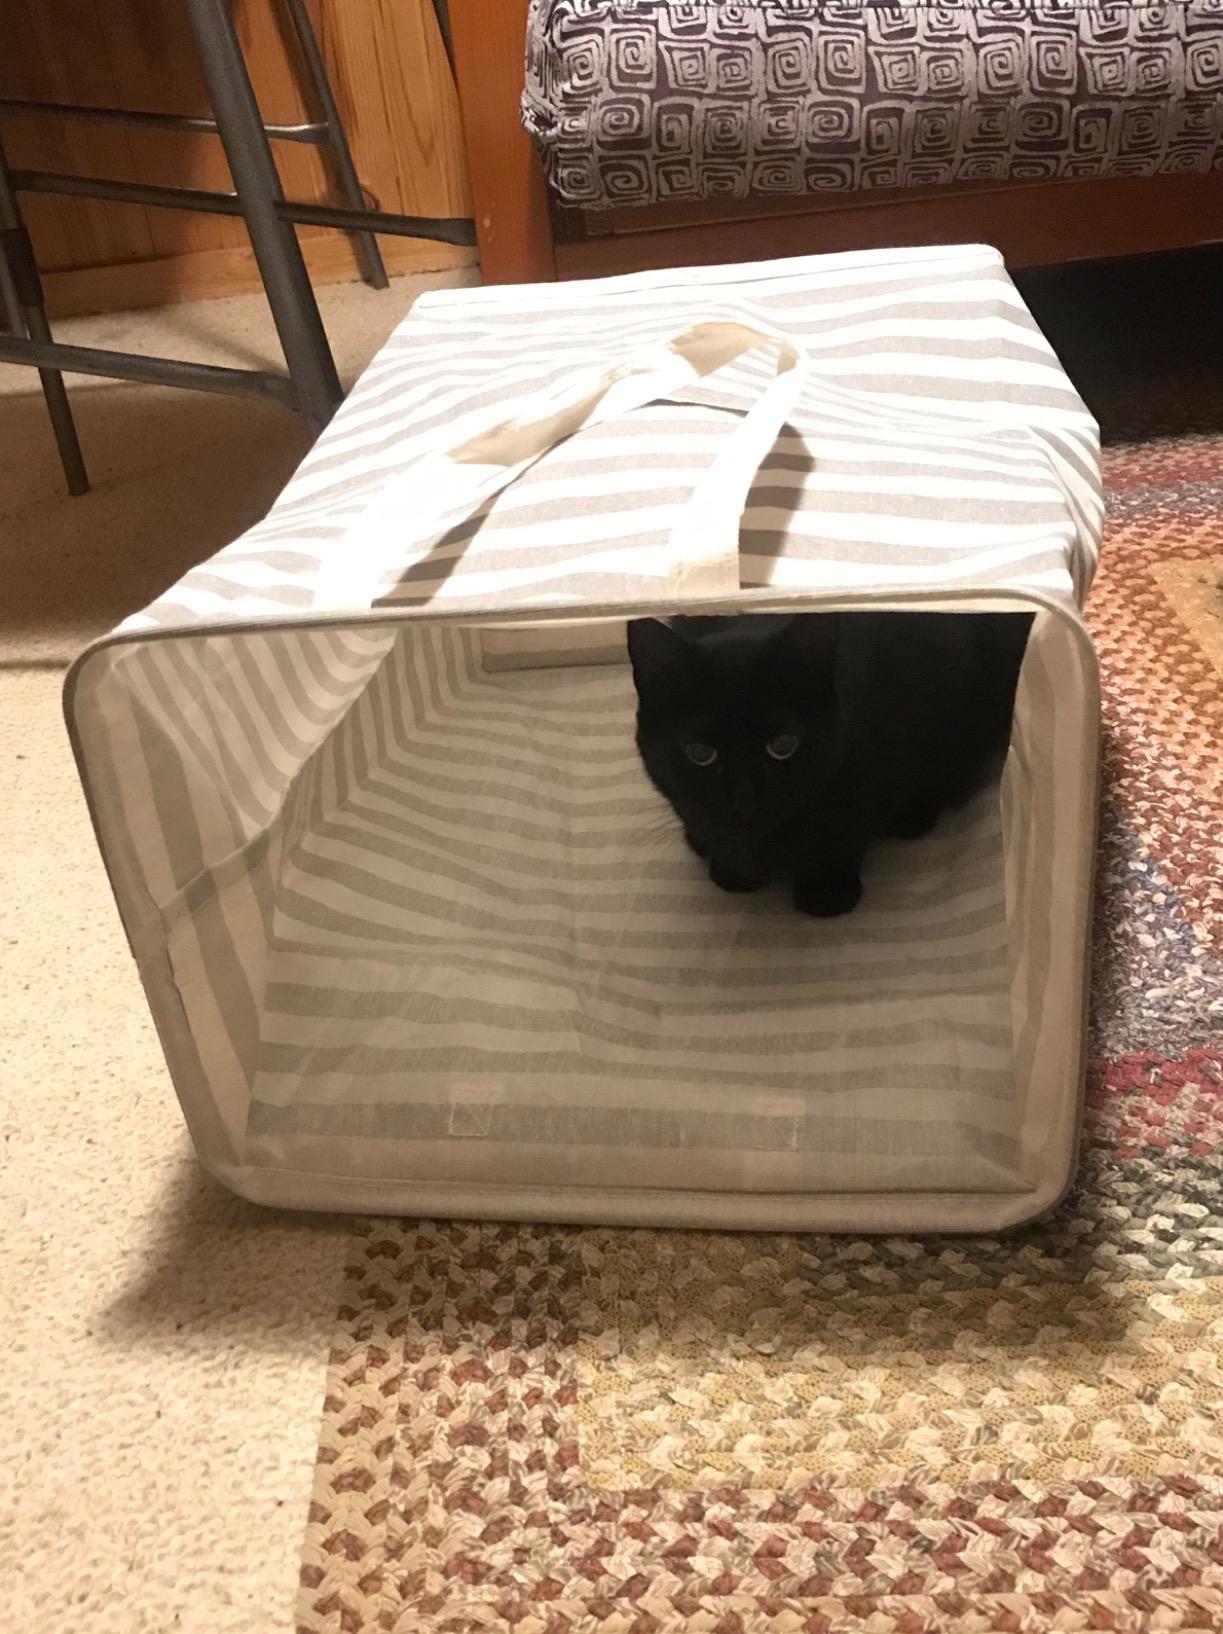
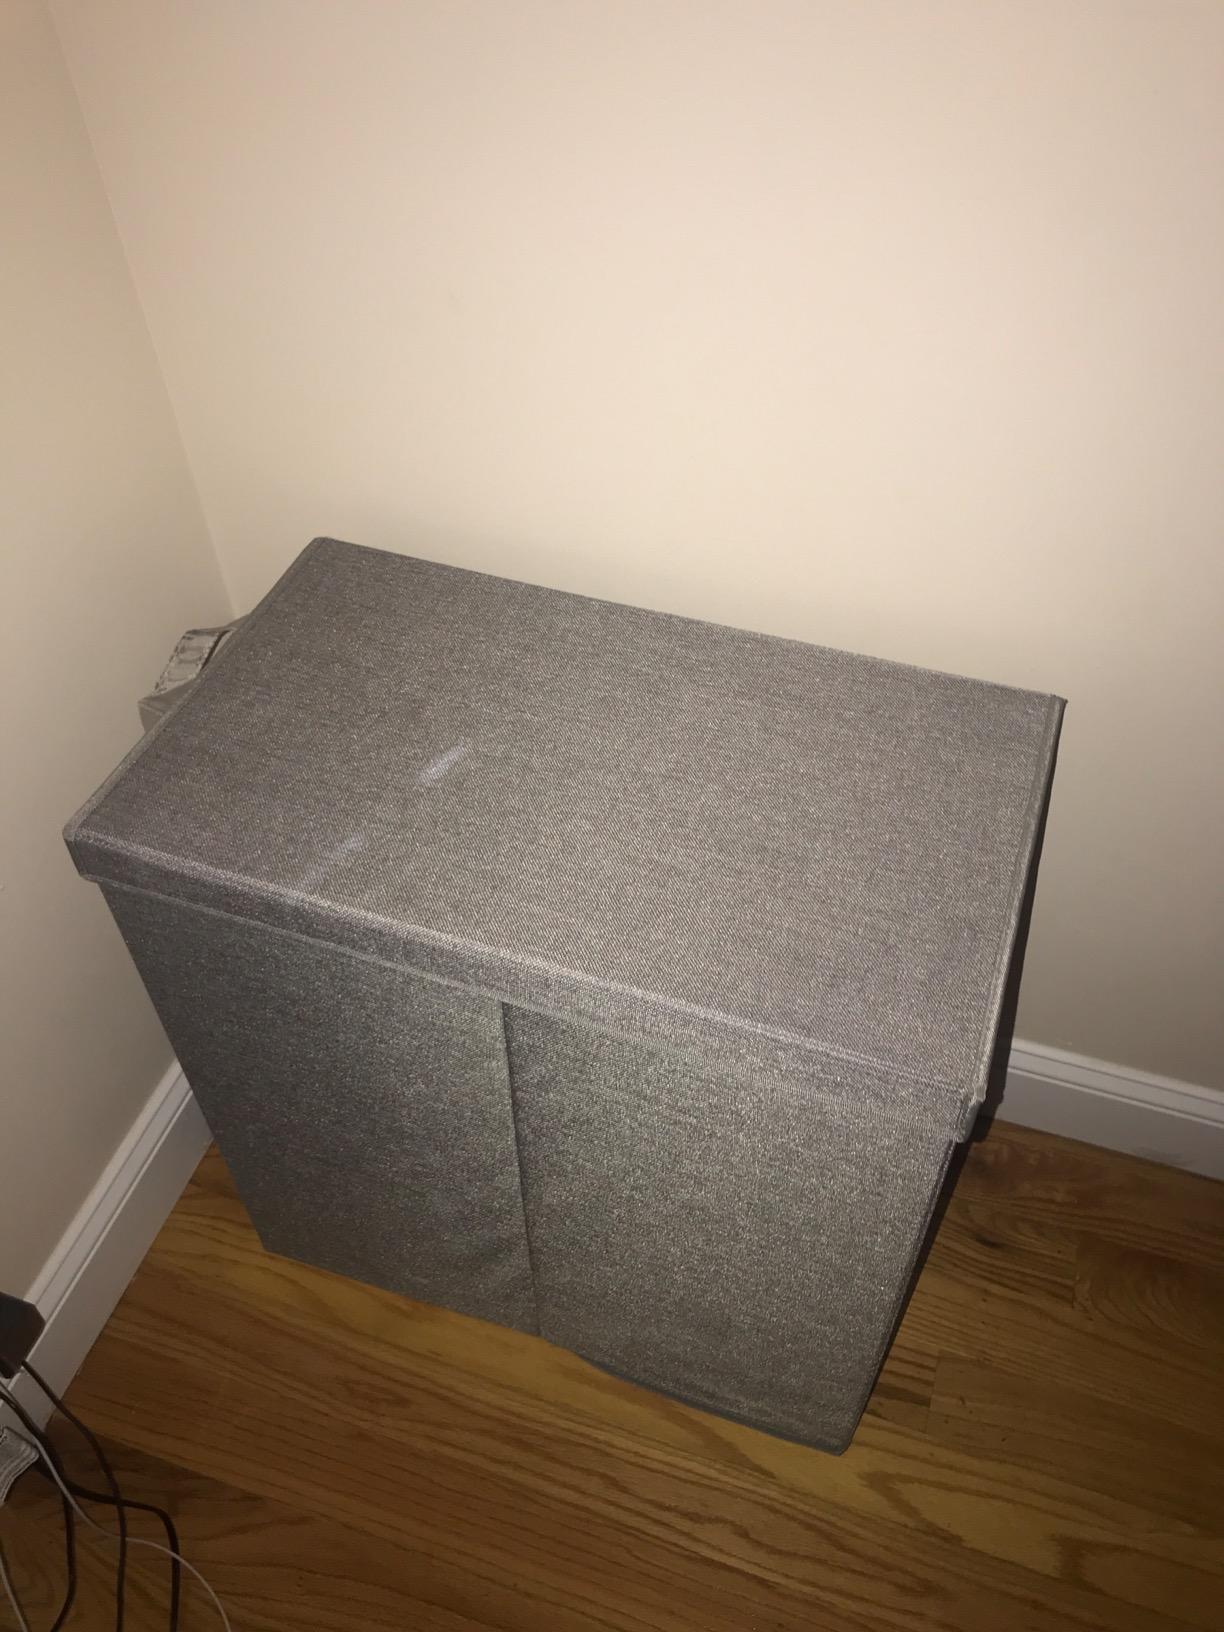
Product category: items_hamper
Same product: no